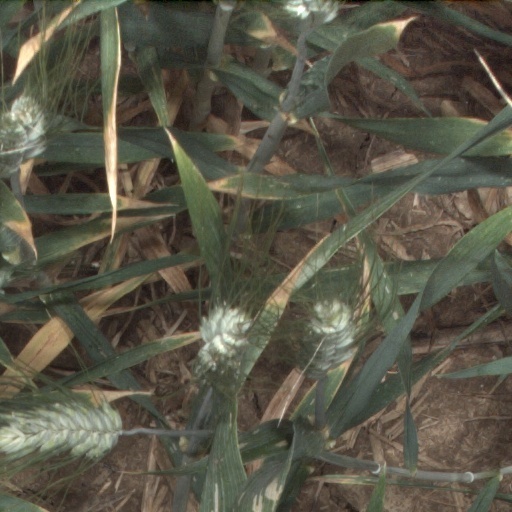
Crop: wheat